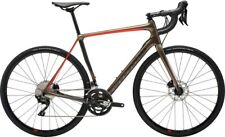
Vehicle type: Bikes